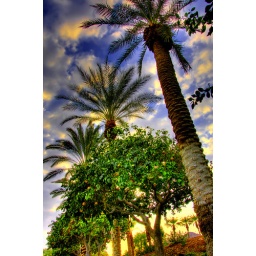
Several palm and orange trees against the blue and yellow morning sky in Indian Wells, California. 5xp hdr